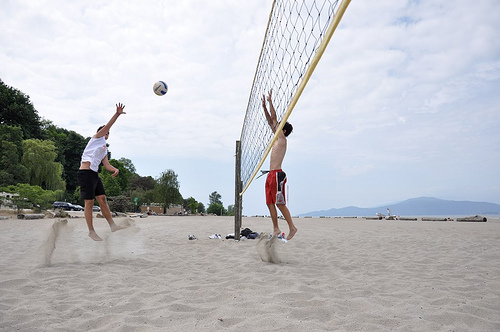
người đàn ông áo trắng đang nhảy lên để đánh quả bóng chuyền trong khi người đàn ông ở trần đang nhảy lên để chắn bóng